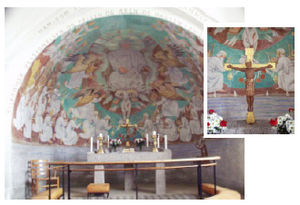
Gammel Haderslev Kirke / Inventar / Billedkavalkade
Gammel Haderslev Kirke eller Sct. Severin Kirke i Haderslev er en kirke på nordsiden af Haderslev Indre Dam.